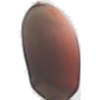
Label: Hazelnut 1